Dodger infield of Garvey, Lopes, Cey and Russell

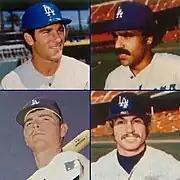
Clockwise from top left: Garvey, Lopes, Cey, and Russell

From 1973 to 1981, the Los Angeles Dodgers played a majority of their games with a starting infield consisting of four players: Steve Garvey at first base, Davey Lopes at second, Ron Cey at third, and Bill Russell at shortstop. Beginning on June 23, 1973, and lasting until Game 6 of the 1981 World Series, the quartet set a record in Major League Baseball for the length of time the same four players were designated as starters at those positions—eight-and-a-half years.